Question: Please indicate a possible affordance area of the bed that can be used for lying down
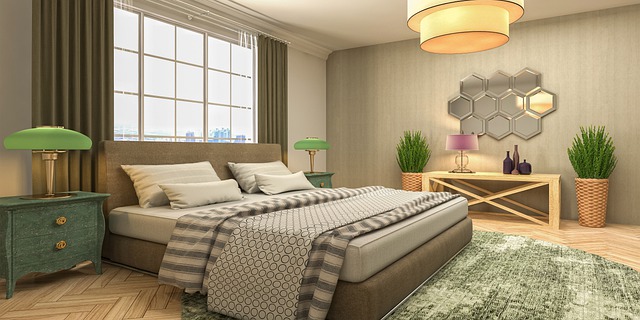
Answer: [167.5, 187, 464.5, 247]